Supervasi

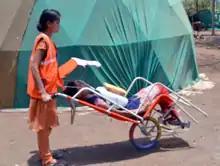
The mono-wheel stretcher designed for off-road transport of snakebite victims

In 2014, Supervasi developed innovative relief measures for victims of snakebite. The primary relief measure is a "mono-wheel ambulance" for areas that lack roads and vehicles, areas that are completely disconnected from the road network.